Mimi Aguglia

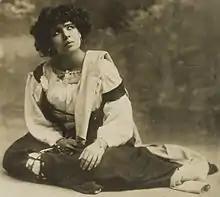
Mimi Aguglia

Aguglia married director Vincenzo Ferraú in 1906, and had three children, two of whom worked in radio. Her daughter Argentina Brunetti (1907–2005), born in Buenos Aires, was also an actress. Her husband died in 1942, and Aguglia died in 1970, at the age of 85, in Woodland Hills, California.